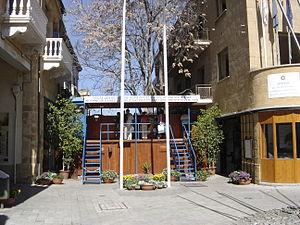
A Nicosie. De cette passerelle, on peut voir le no man's land de la ligne verte et, au delà, la partie turque de la ville.
Chypre du Nord, en forme longue la république turque de Chypre du Nord, en turc Kuzey Kıbrıs Türk Cumhuriyeti, est un État reconnu uniquement par la Turquie, situé sur la partie nord-est de l'île de Chypre. Il a proclamé son indépendance le 15 novembre 1983, neuf ans après l'intervention militaire dans la partie nord de l'île par la Turquie en 1974, en réaction à la volonté de rattacher l'île à la Grèce par un groupe d'officiers putschistes de la garde nationale chypriote ayant déposé le président Mikhaíl Makarios par un coup d'État en 1974.
La rue Ledra est une rue de Nicosie, à Chypre. C'est la principale rue commerçante de la ville. La rue porte le nom de la cité-État antique de Ledra. De multiples magasins, dont certains appartenant de grandes enseignes internationales, ainsi qu'un petit centre commercial sont présents dans la rue.
La ligne verte est une zone démilitarisée contrôlée par les Casques bleus de l'ONU, qui partage, depuis 1974, l'île de Chypre, et sa capitale Nicosie, entre la République turque de Chypre du Nord, contrôlée de facto par la Turquie, et la république de Chypre, dont le gouvernement est le seul qui soit internationalement reconnu.
Les territoires associés à l'Union européenne sont des territoires spéciaux qui, pour des raisons historiques, géographiques ou politiques, jouissent d'un statut spécial au regard du droit de l'Union européenne.
Une frontière est un espace d'épaisseur variable, de la ligne imaginaire à un espace particulier, séparant ou joignant deux territoires, en particulier deux États souverains. Les fonctions d'une frontière peuvent fortement varier suivant les régions et les périodes. Entre les pays de l'espace Schengen, elle n'est qu'une limite politique et juridique ne faisant pas obstacle à la circulation des personnes et des biens, alors qu' entre les deux Corées, elle est matérialisée par une large bande surveillée militairement et son franchissement est très restreint.